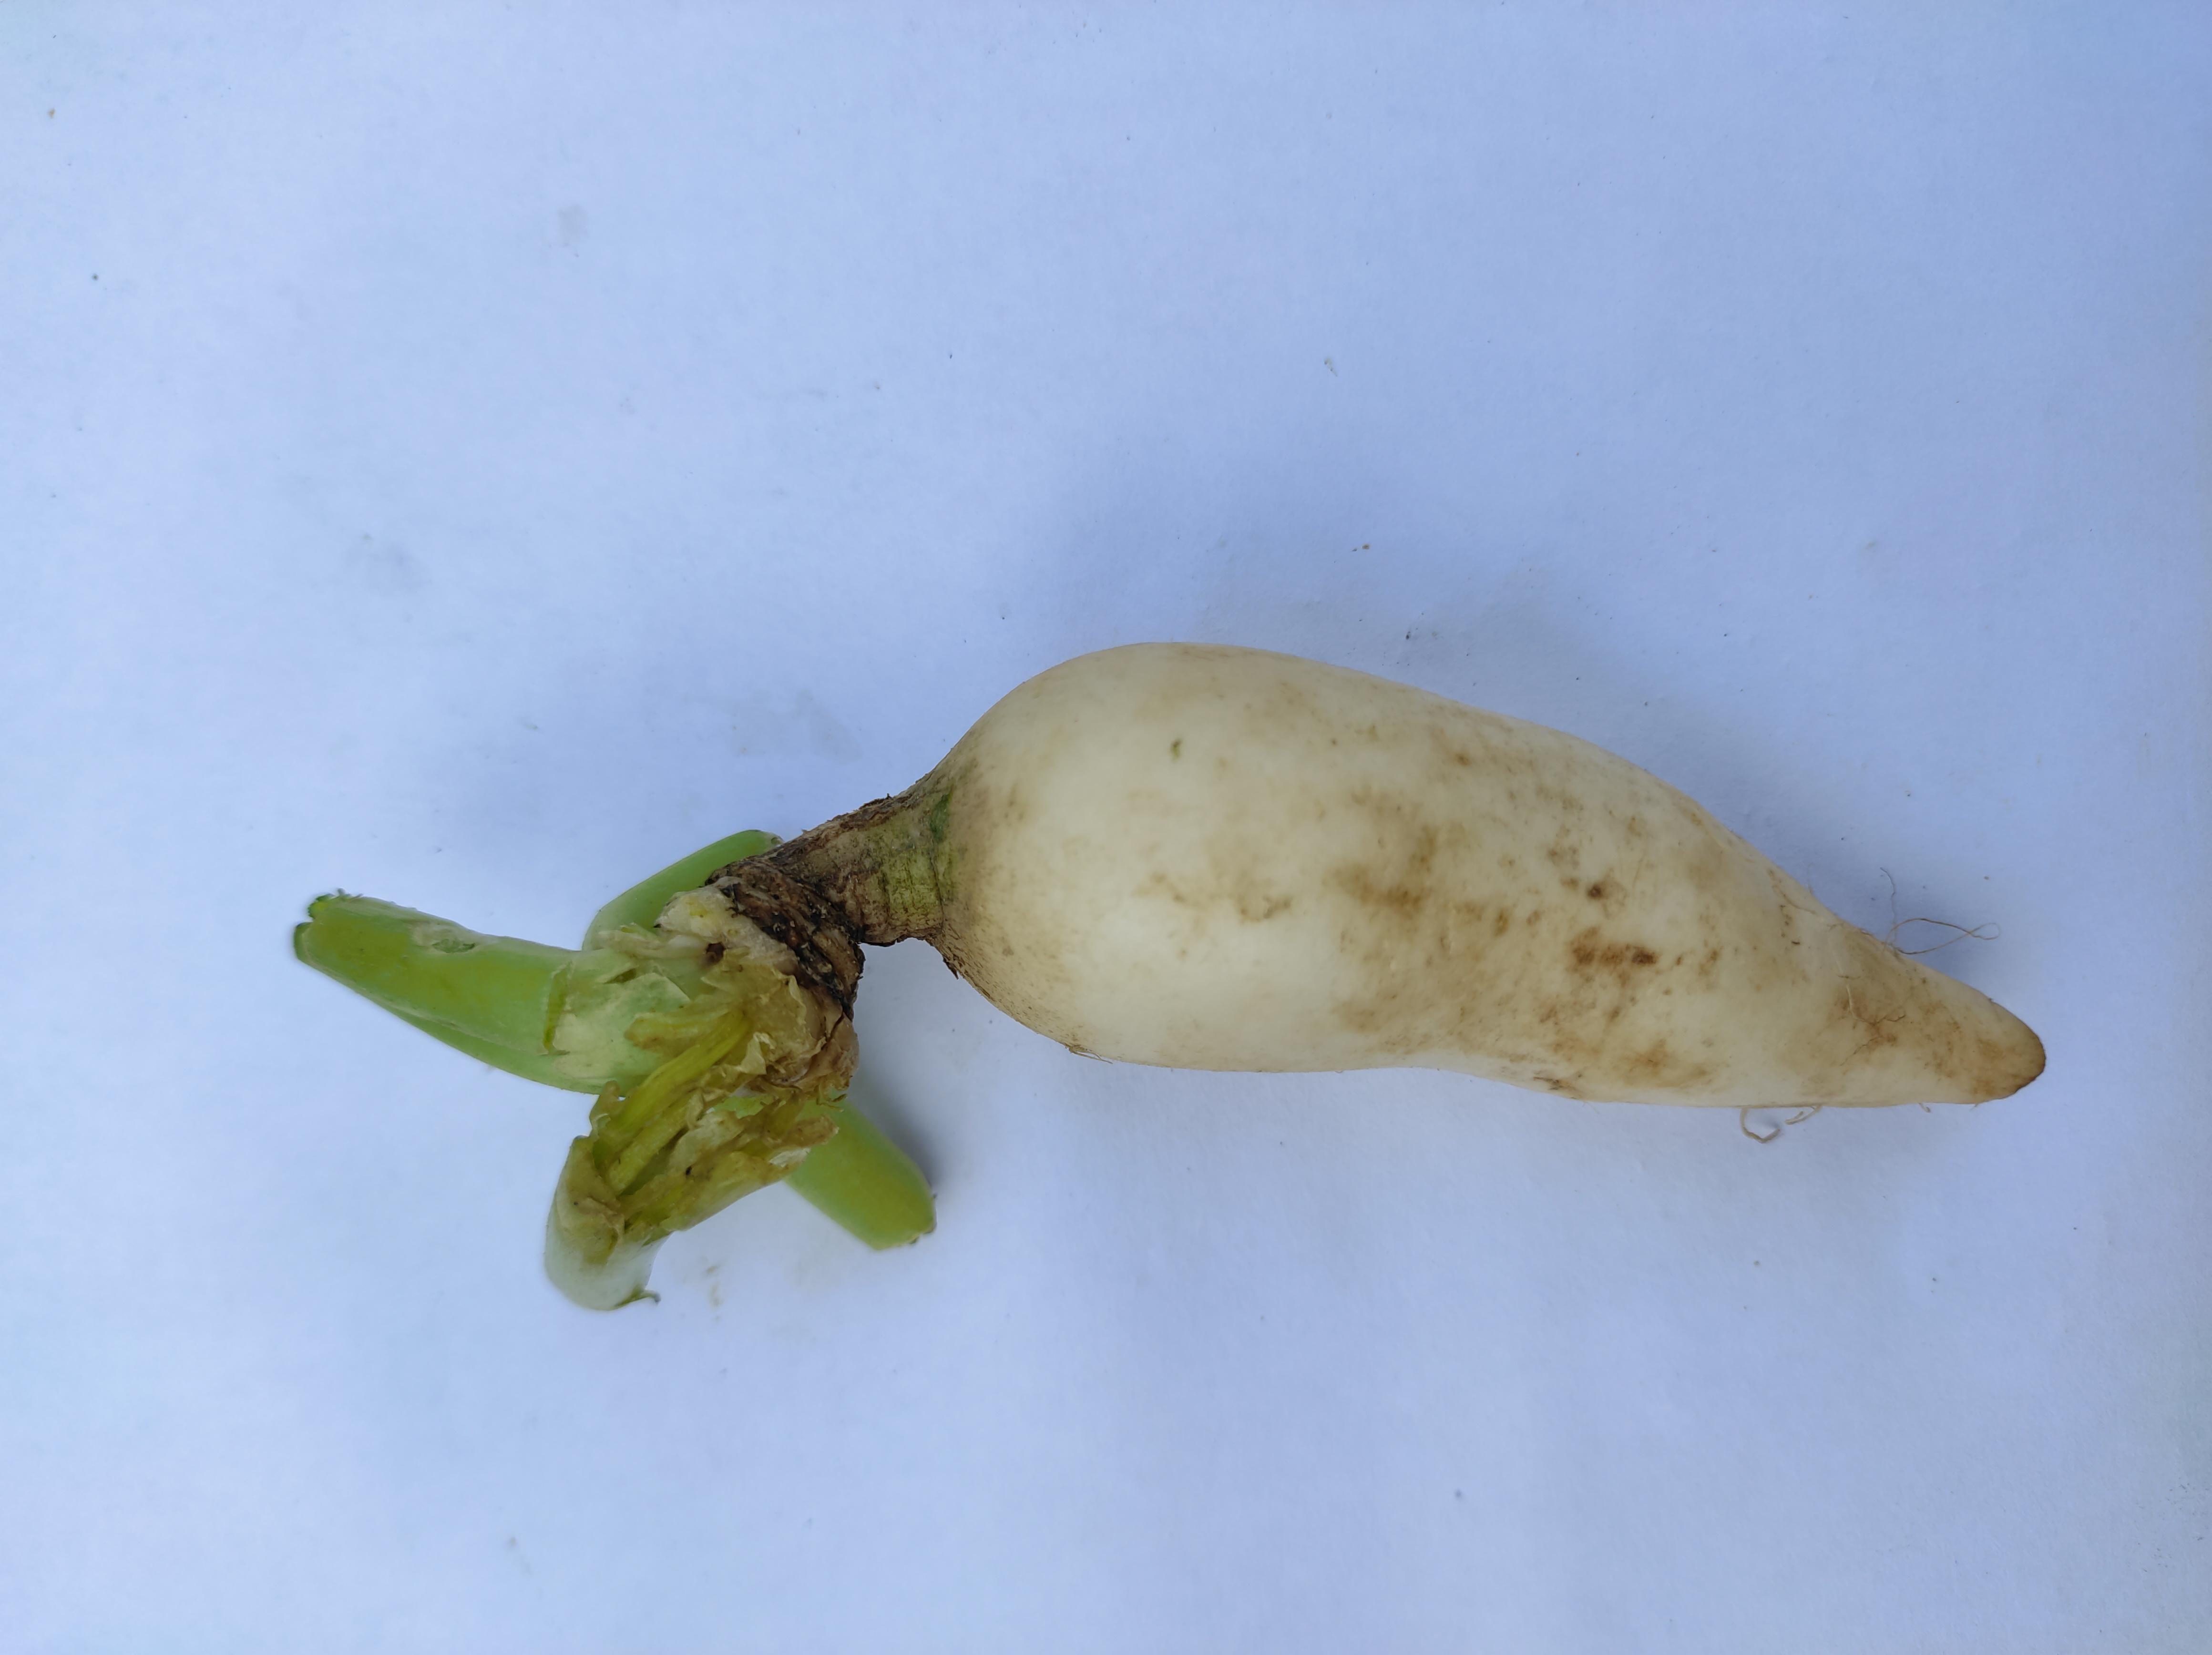
Label: Radish